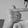
ASL letter: T